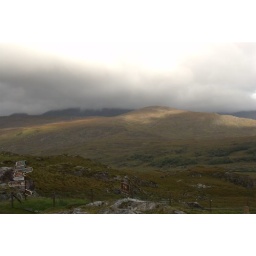
Take note of the drama in the background and the street sign in the foreground.